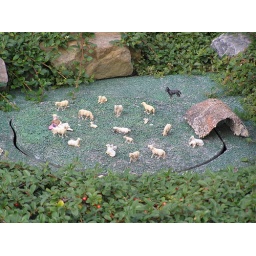
The effect of the dog herding sheep was somewhat hindered by the blatantly obvious track it moved round.